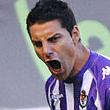
Age: 29